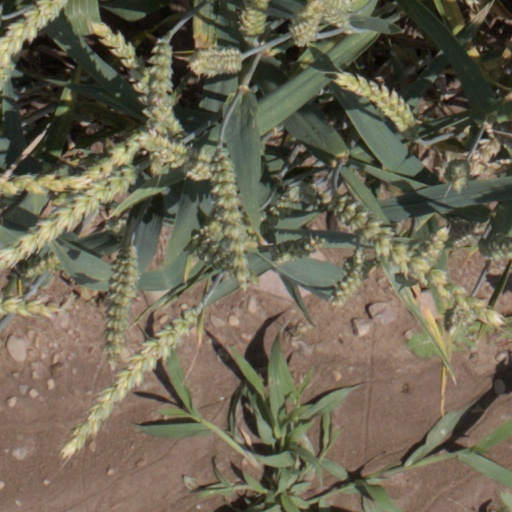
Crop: wheat